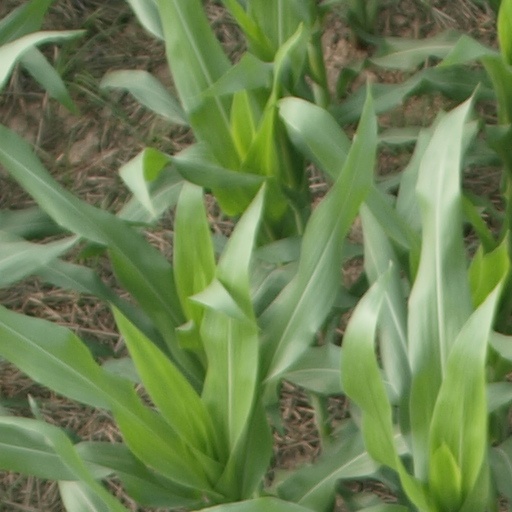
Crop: maize; corn